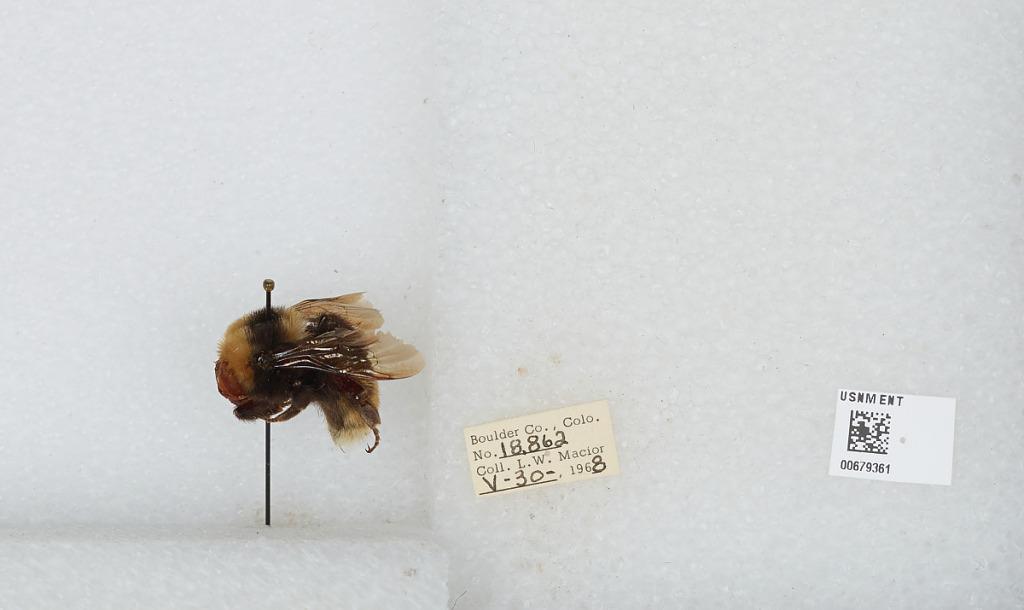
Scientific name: Bombus (Bombus) occidentalis Greene
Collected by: L. Macior
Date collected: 1968-5-30
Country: United States
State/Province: Colorado
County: Boulder
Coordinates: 40.015, -105.27